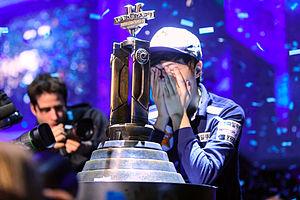
Life reçoit son trophée aux 2014 Global Finals